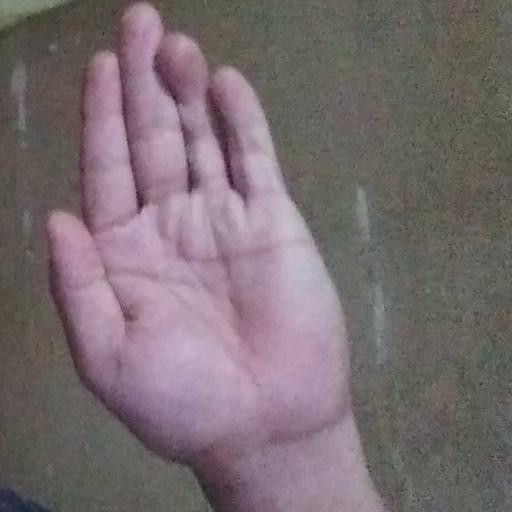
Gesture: stop